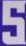
Number: 5